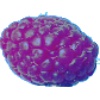
Label: Raspberry 1